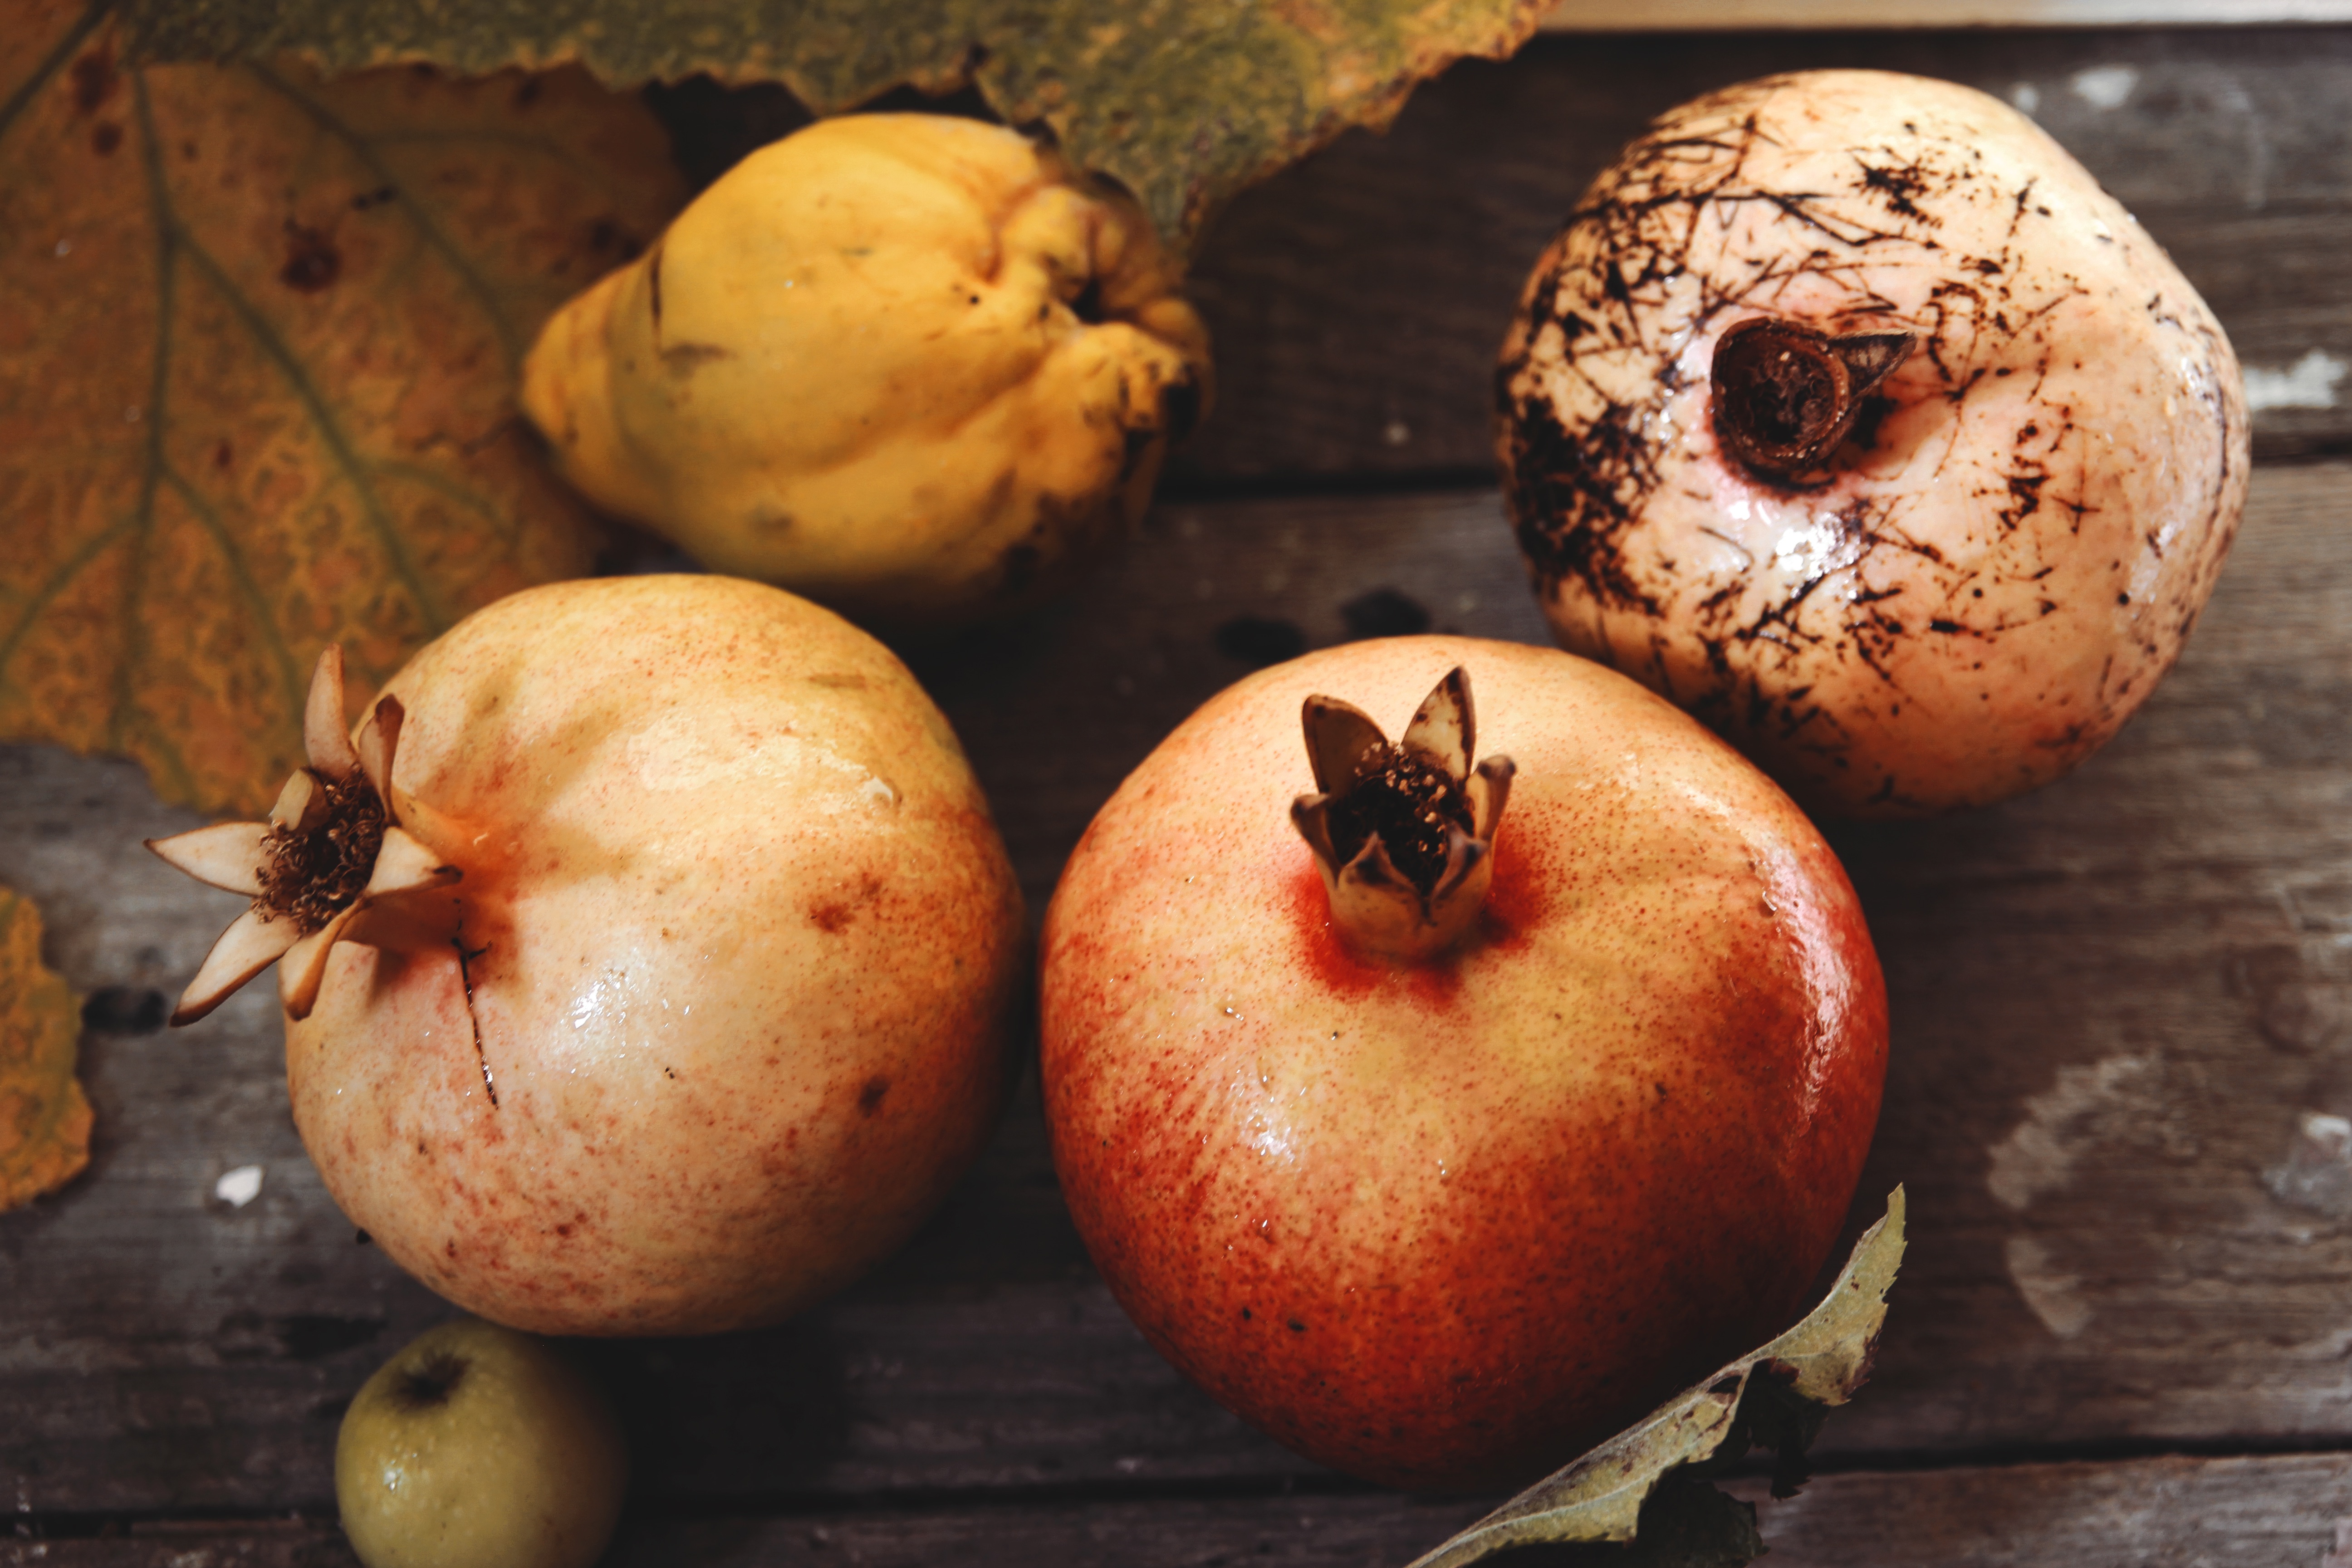
plant, fruit, food, produce, vegetable, flowering plant, land plant